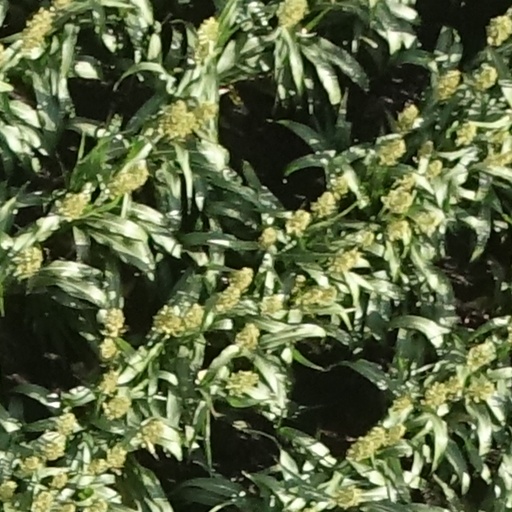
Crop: sorghum